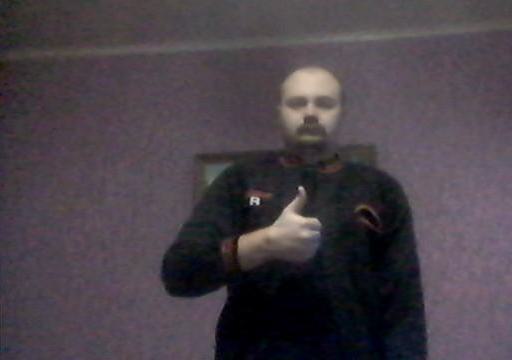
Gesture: like